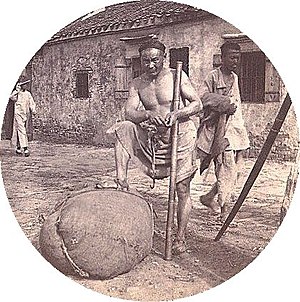
Zhenjiang / Historie
Kuli i Zhenjiang, ca 1900
Zhenjiang er en kinesisk by på præfekturniveau i provinsen Jiangsu i det centrale Kina. Præfekturet har et areal på 3.847 km² heraf 1.082 km² i bye, og en befolkning på 2.672.100 mennesker, heraf 625.400 i byen. Det ligger på den sydlige bred af Yangtzefloden, og grænser til Nanjing mod vest, Changzhou mod øst, og Yangzhou over floden mod nord.